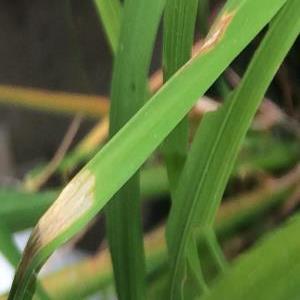
Disease: Blast